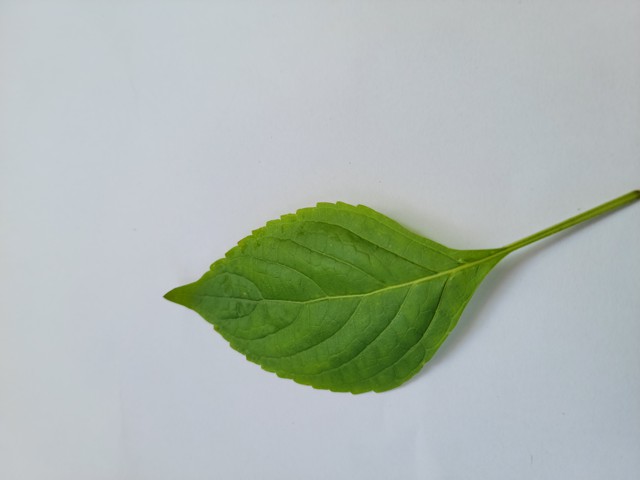
Plant: ramtulsi